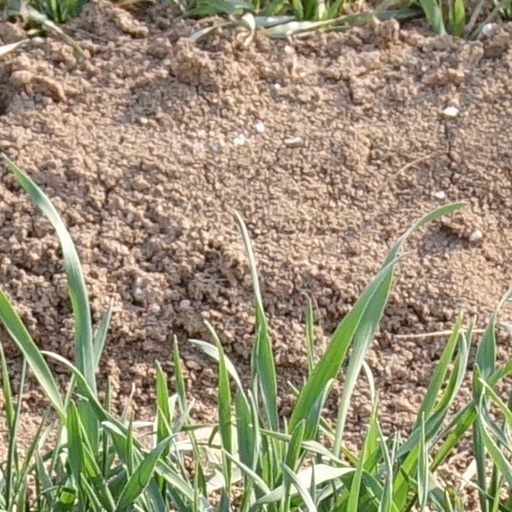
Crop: wheat